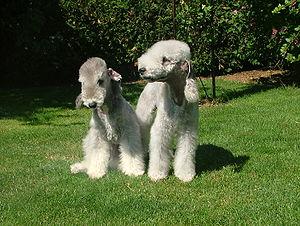
Deux Bedlington Terriers en juillet 2009.
Le Bedlington terrier est une race de chien de chasse originaire de Grande-Bretagne. Il n'est plus utilisé pour chasser, mais dans son pays d'origine il participe encore à des courses de poursuite à vue sur leurre. C'est surtout un chien de compagnie, apprécié pour son caractère doux et son apparence particulière de petit agneau. Sa robe nécessite un entretien particulier avec un toilettage régulier. Il mesure environ 16 pouces au garrot.